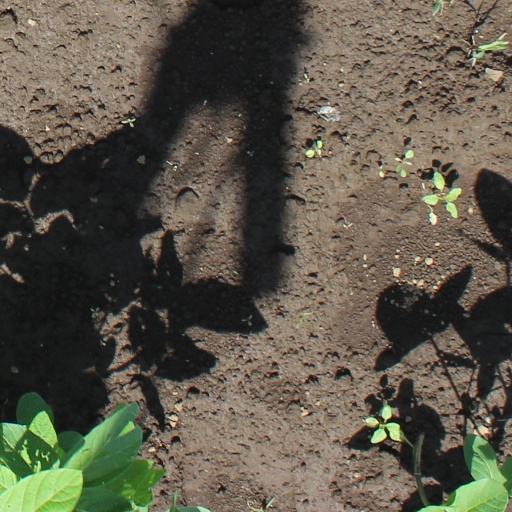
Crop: soybean